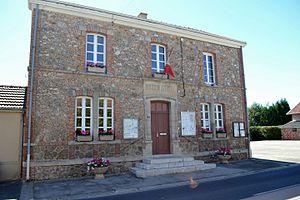
Mairie de Saint-Jean-sur-Moivre (51).
Saint-Jean-sur-Moivre est une commune française, située dans le département de la Marne en région Grand Est.